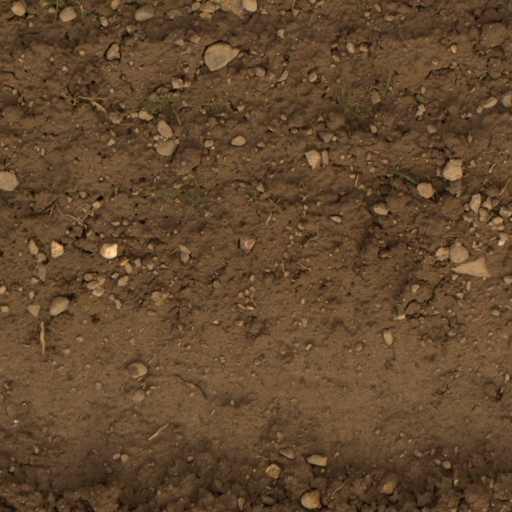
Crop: wheat